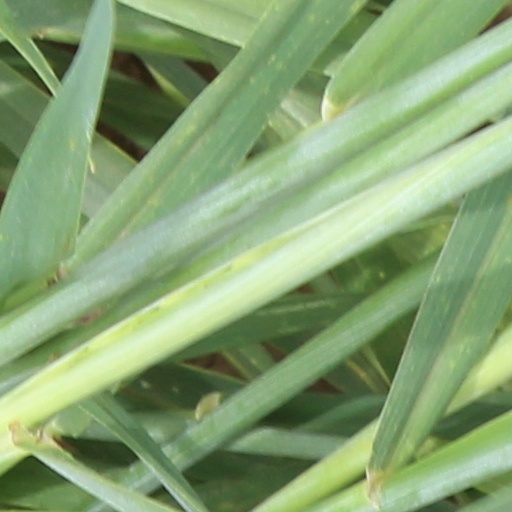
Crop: wheat